Abdul Haris Nasution

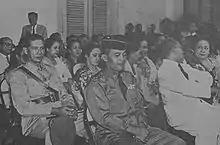
Nasution listening to Sukarno reading his decree of 1959

In late 1956, there were demands by regional commanders in Sumatra for more autonomy in the provinces. When these demands were not met by the central government, the troops began to rebel, and by early 1957, had forcefully taken over the governance of Sumatra. Then, on 15 February 1958, Lieutenant Colonel Ahmad Husein declared the establishment of the Revolutionary Government of the Republic of Indonesia (PRRI). This prompted the central government to deploy troops. As army chief of staff, Nasution would normally have been involved in mobilising the troops to Sumatra. However, it would be his second deputy, Colonel Ahmad Yani who would make his name by successfully putting down the rebellions. On 5 July 1959, Sukarno issued a decree declaring that Indonesia would now revert to the original 1945 Constitution. Parliamentary democracy system would be ended and Sukarno was now the Head of Government in addition to being the Head of State. Nasution was appointed minister of defense and security in Sukarno's Cabinet while continuing to hold the position as army chief of staff.